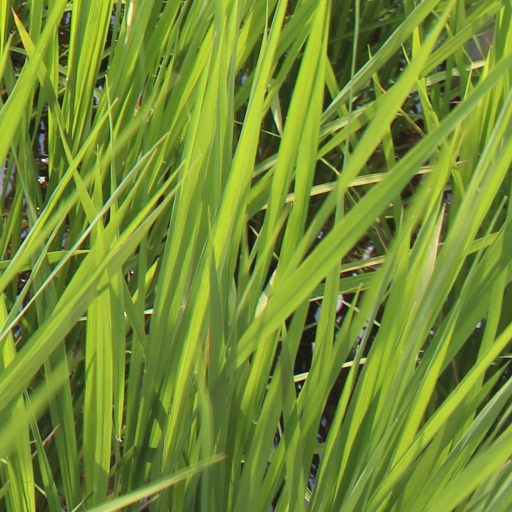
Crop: rice